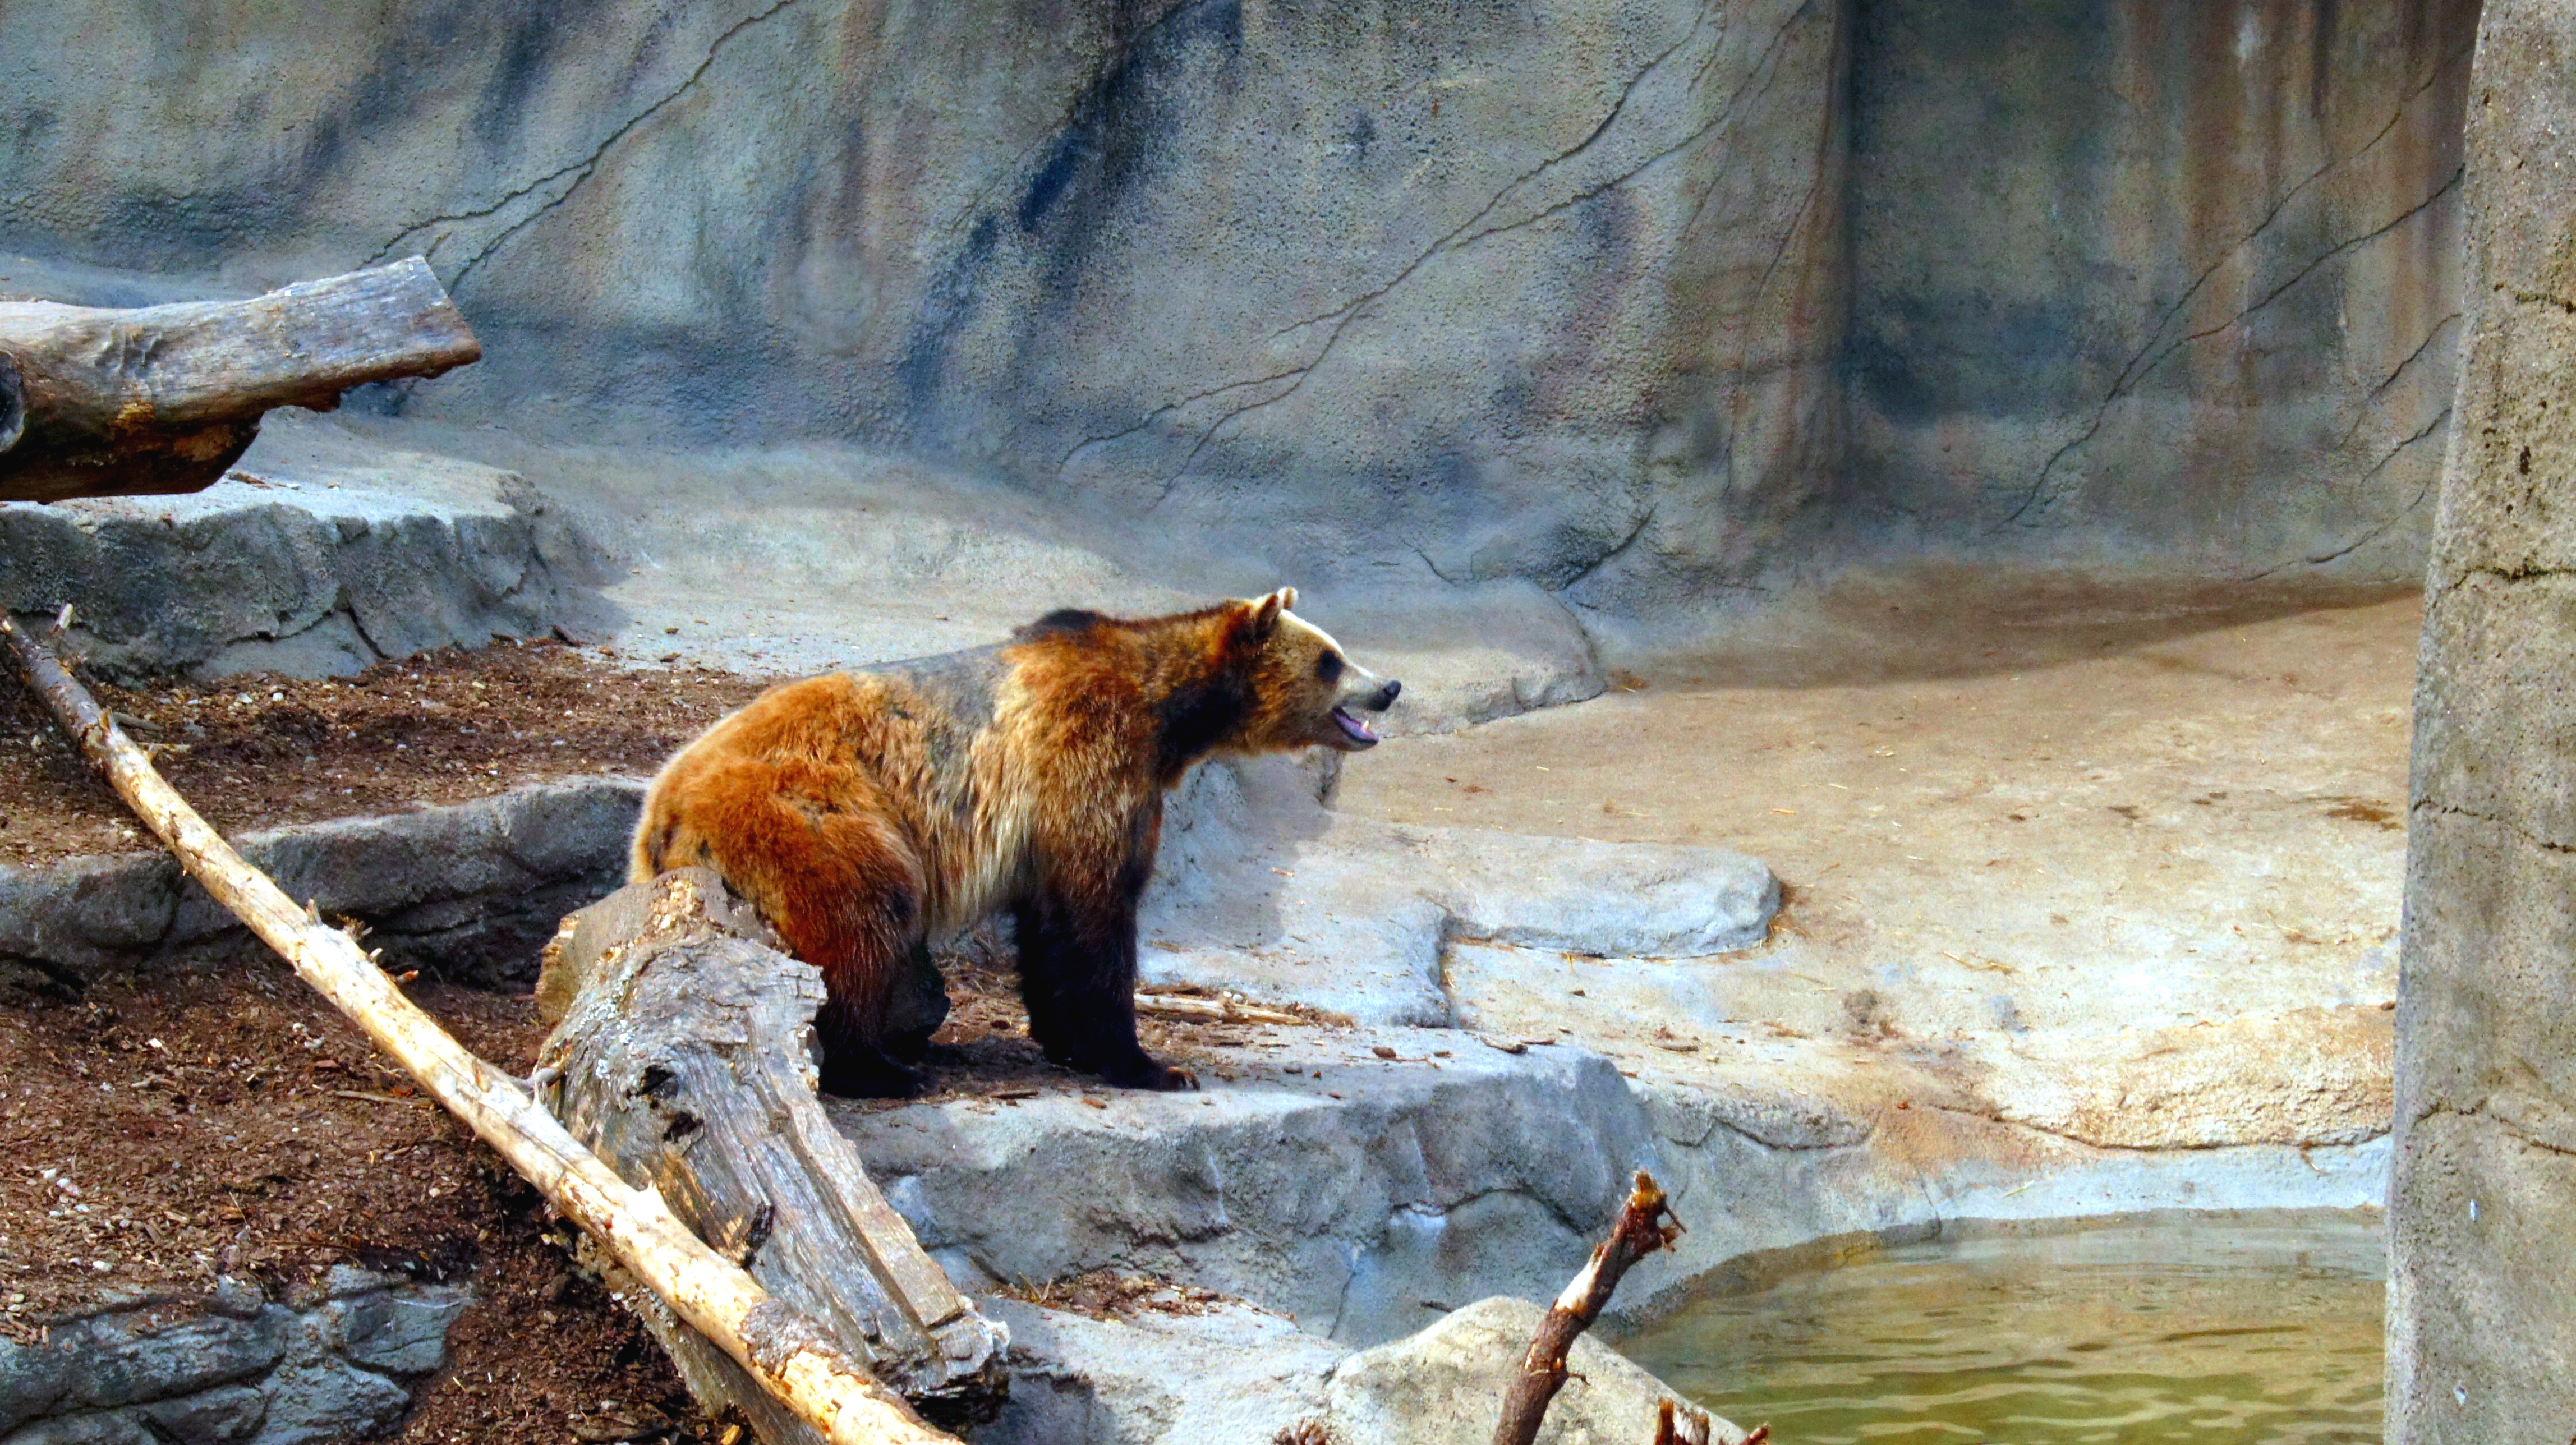
animal, bear, wildlife, grizzly, zoo, mammal, predator, fauna, brown bear, outdoors, carnivore, grizzly bear, outdoor recreation